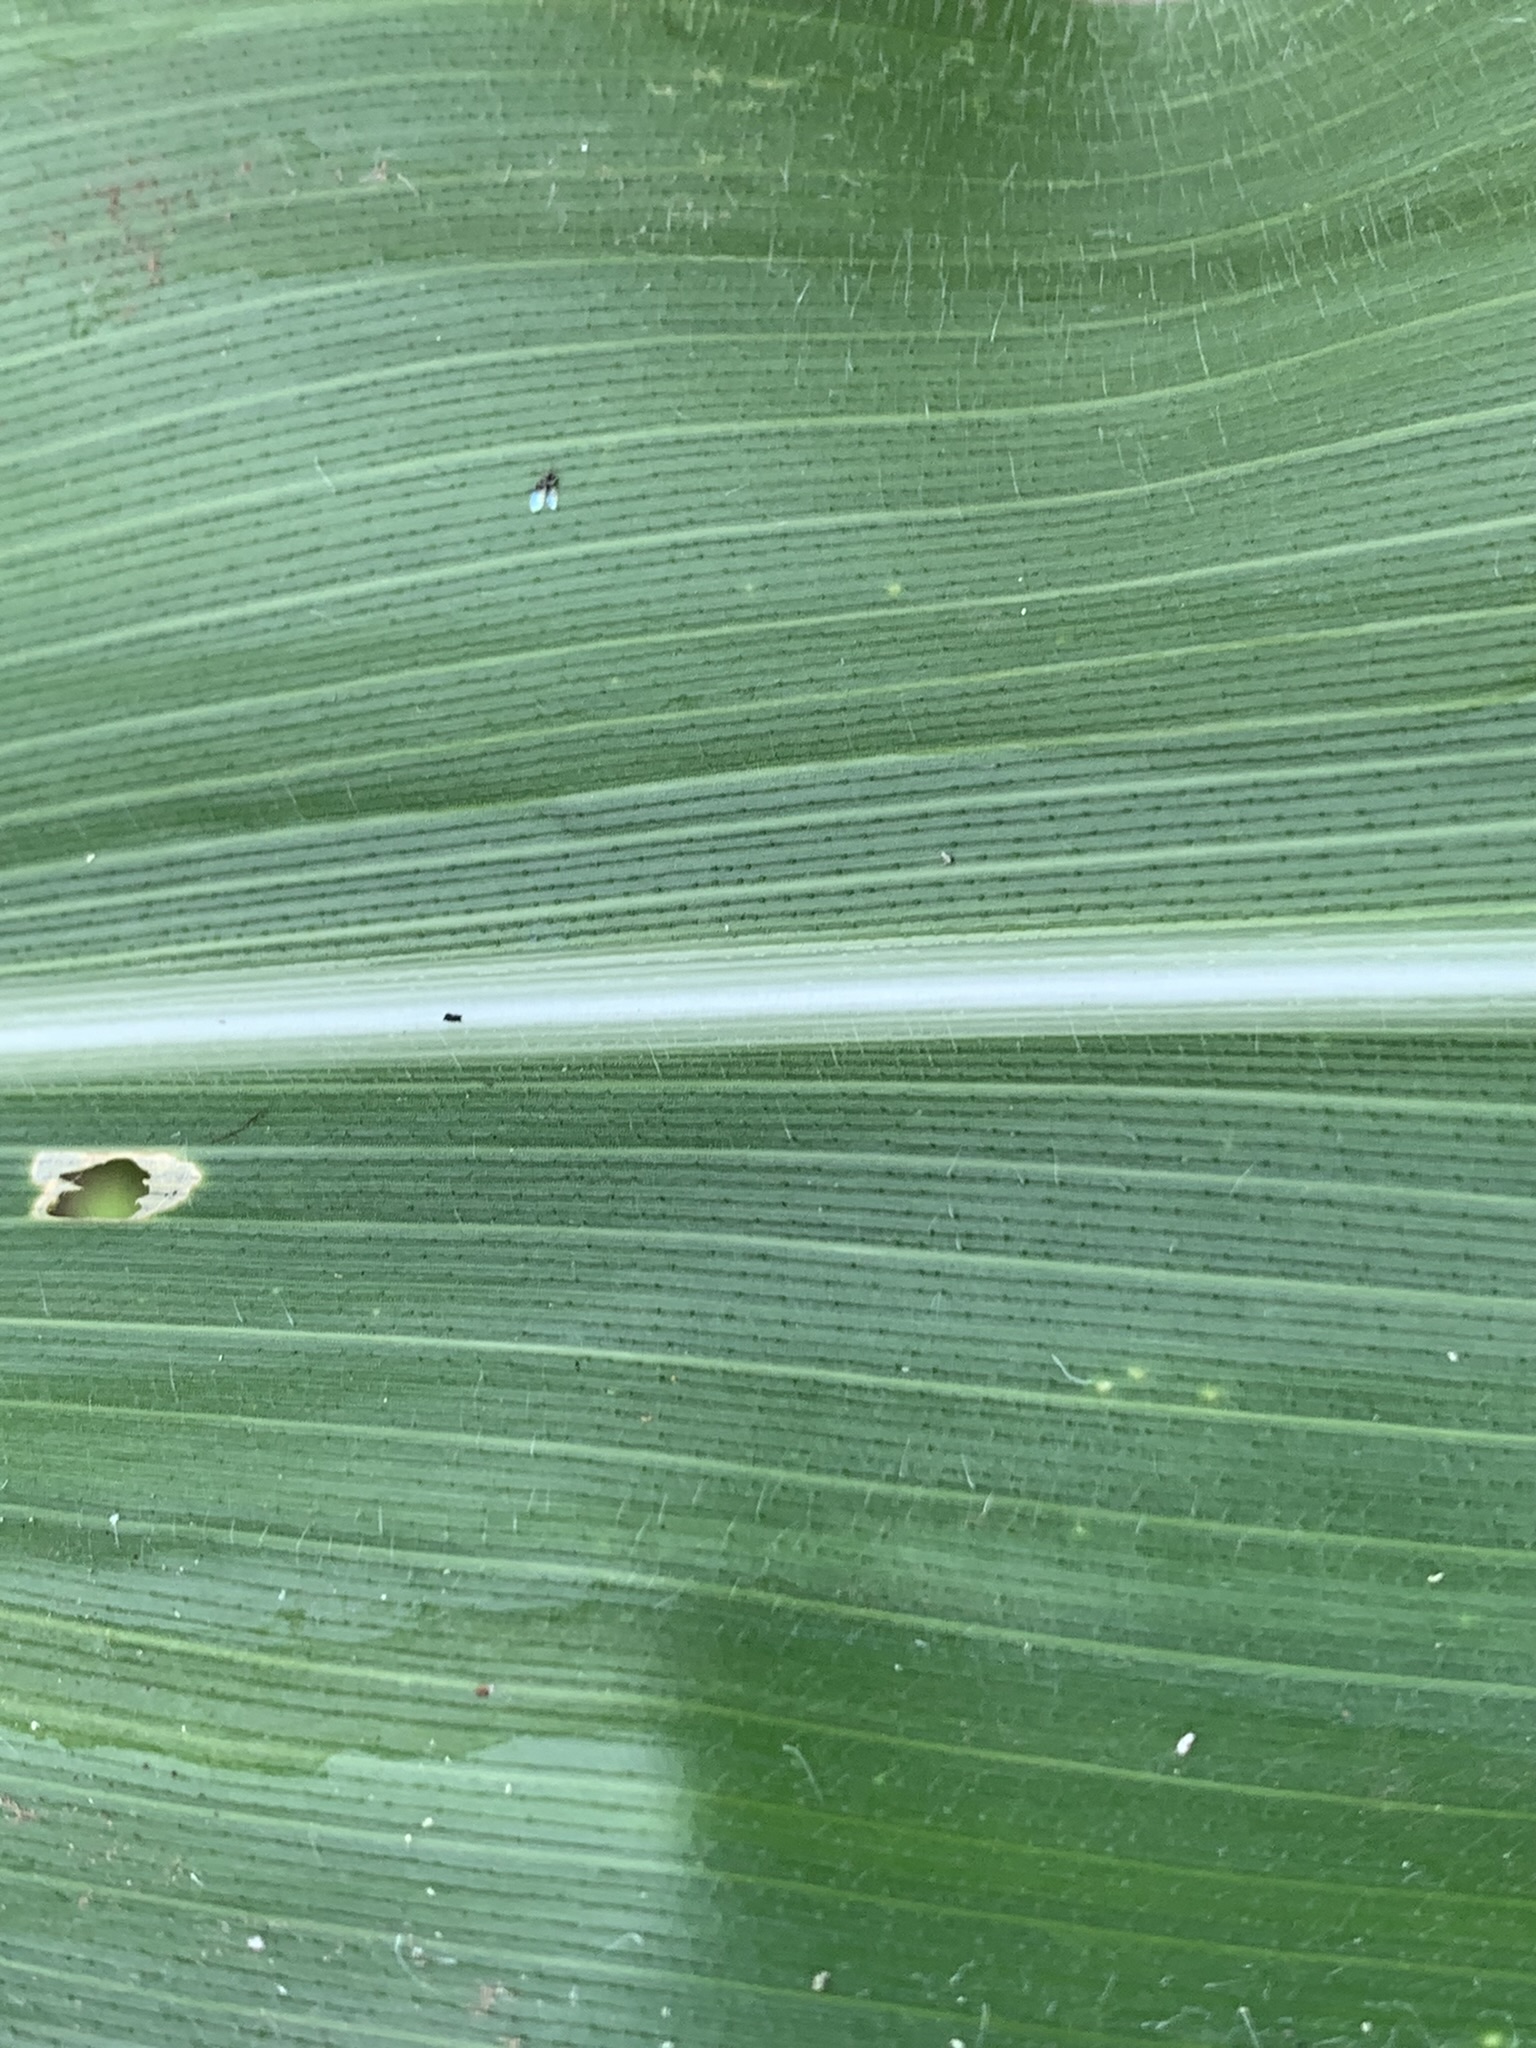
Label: Healthy